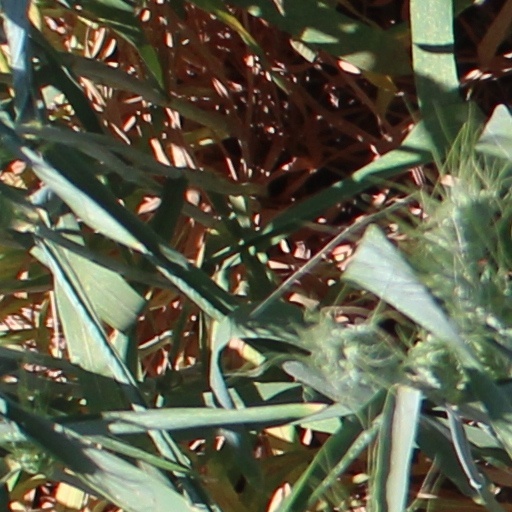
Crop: wheat